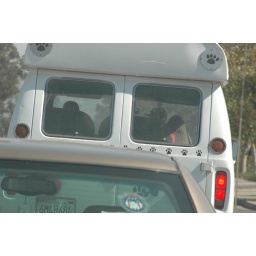
this van in front of me has a bull in the back of it